Bali Democracy Forum

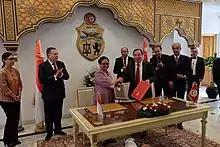

On 2 October 2017, "BDF Chapter Tunis" was conducted, which was a cooperation between the Indonesian Foreign Ministry, Tunisian Foreign Ministry, and "Institute Tunisien des Etudes Stratégiques" (ITES). "BDF Chapter Tunis" was attended by fifty participants from high-level officials and academics from five North African Countries (Tunisia, Libya, Algeria, Morocco, and Egypt).